The Two Boys (1936 film)

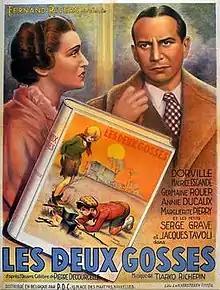

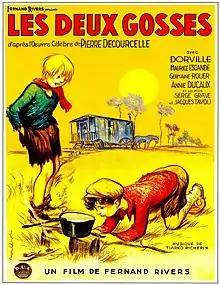
French poster of the movie by Francisque Poulbot.

The Two Boys (French: Les deux gosses) is a 1936 French drama film directed by Fernand Rivers. It is based on the 1880 novel of the same name by Pierre Decourcelle, which had previously been made into a silent film "The Two Boys".